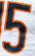
Number: 5